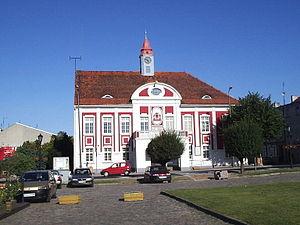
Gostyń est une ville de la voïvodie de Grande-Pologne et du powiat de Gostyń.